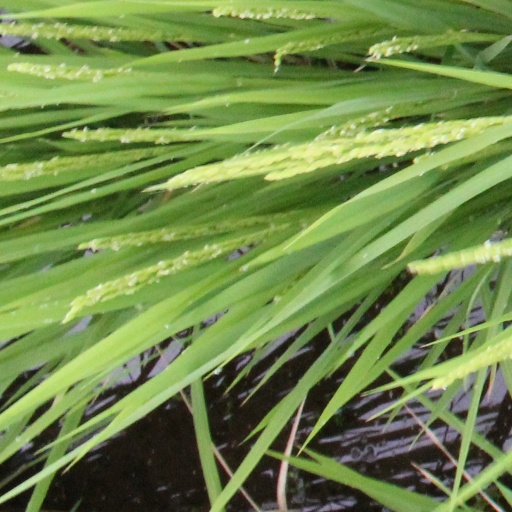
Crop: rice